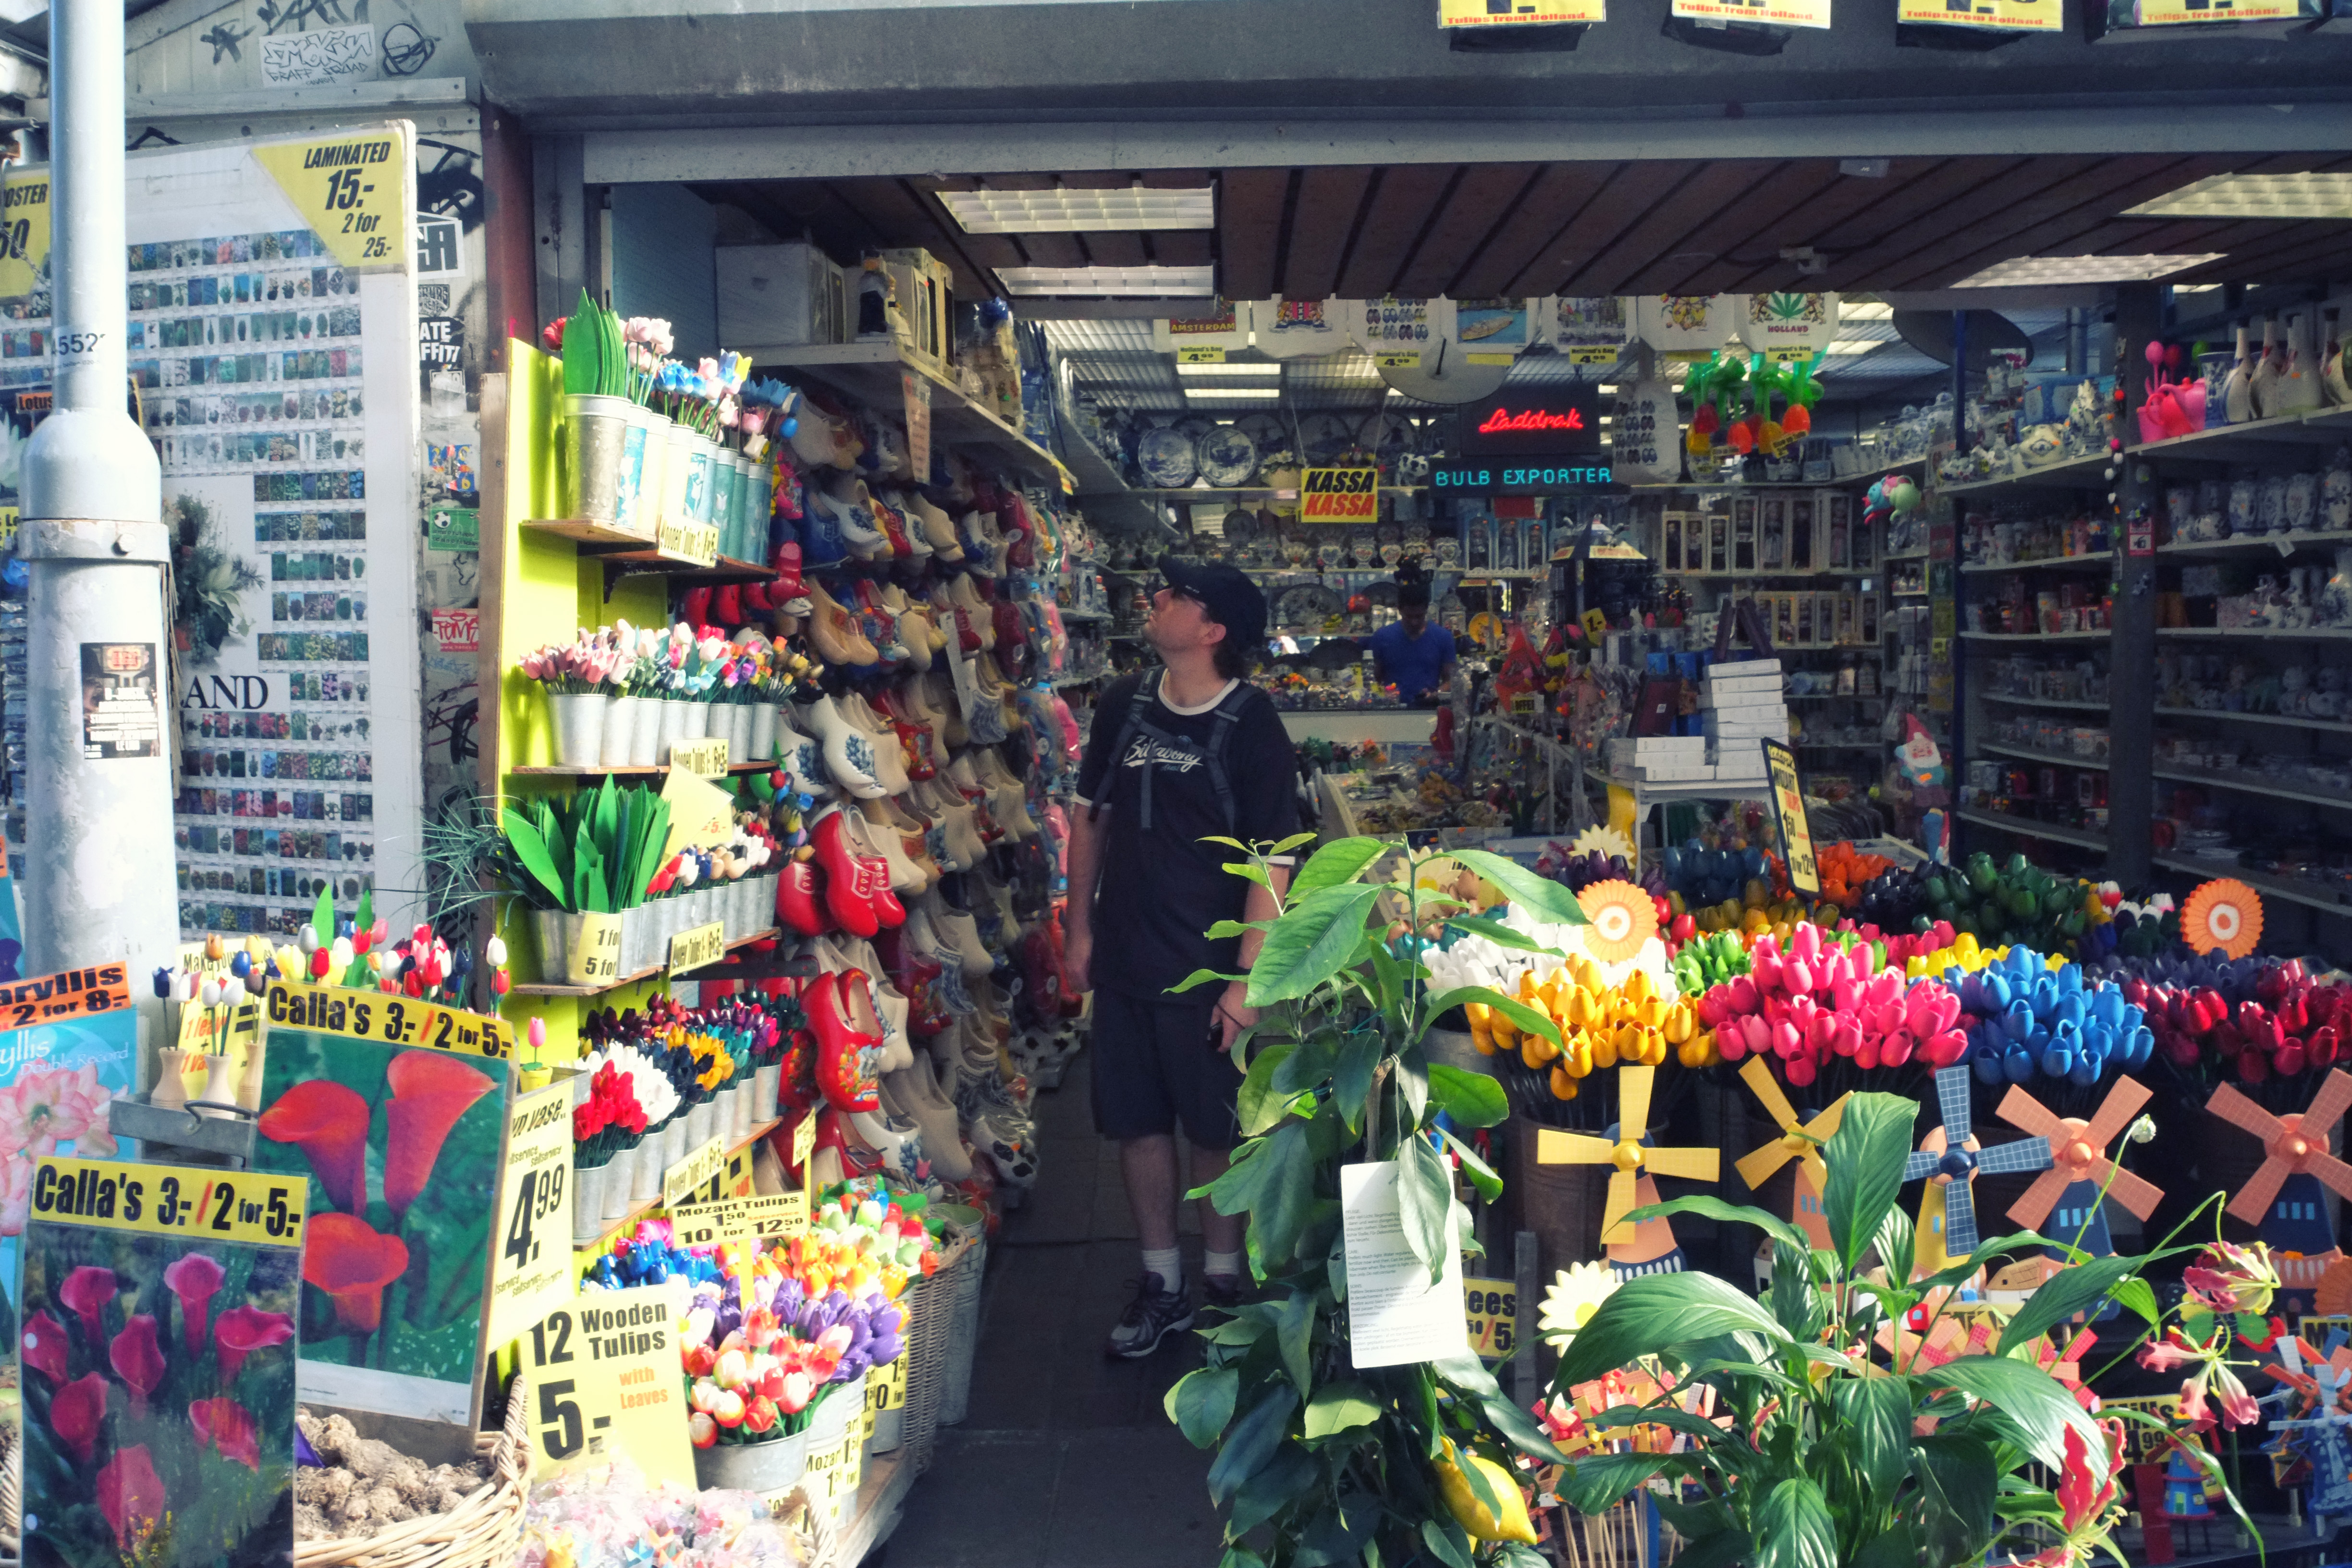
vendor, market, marketplace, public space, supermarket, grocery store, floristry, retail, convenience store, greengrocer